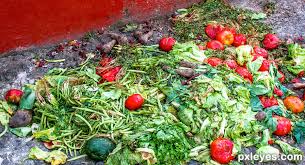
Label: trash